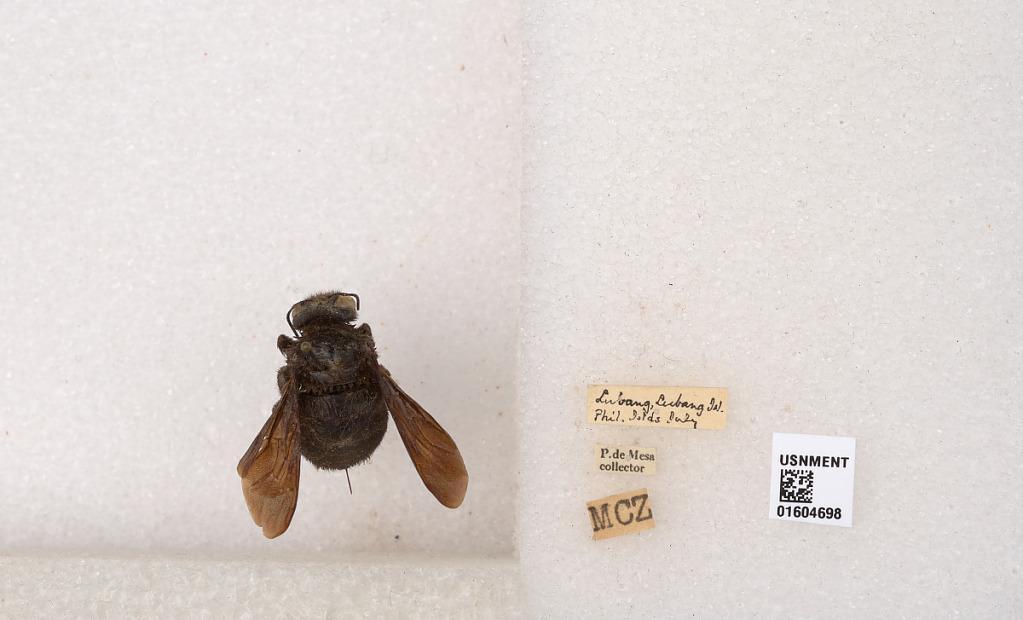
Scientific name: Xylocopa
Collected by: P. De Mesa
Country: Philippines
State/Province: Mimaropa
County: Occidental Mindoro
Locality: Lubang Island